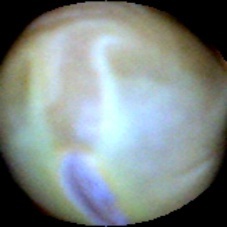
Label: Immature